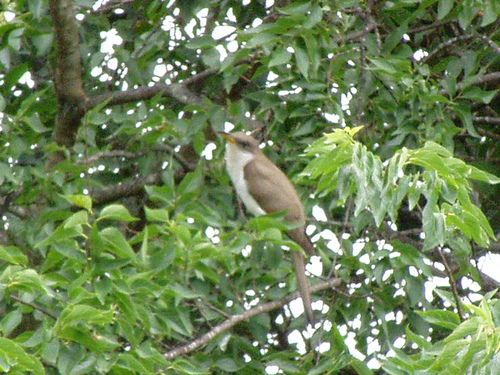
this bird appears quite average in length and side, it has a white breast and throat while it's wings and crown are brown, it also has an orange beak.
a small olive brown bird with light taupe throat, breast and belly.
this grey bird has a white throat, breast, and belly, a low head, and a yellow bill.
this bird has a brown crown, a brown back, and a white breastmedium to large white and brown bird with medium yellow beak
this bird has wings that are brow with a white bellythe bird has two large brown wing bars, a short bill and white breast.
this is a small brown bird its belly and breast are white, it has a yellow bill and a long tail feathers.
this bird has a brown crown, brown primaries, and a white belly.
this bird has grey wings and a grey crown with a white breast.
Species: Yellow Billed Cuckoo